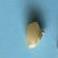
Maize quality: Good